Wu Yong

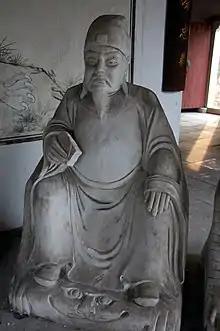
A stone statue of Wu Yong at Hengdian World Studios.

Mad over the loss of the valuables, which are his birthday gift to his father-in-law Cai Jing, Grand Secretary Liang Shijie of Daming Prefecture orders Jizhou to quickly track down the robbers. Jizhou's authorities soon detect clues and send constables to arrest the group in Chao Gai's house. However, with help of the magistrate's clerk Song Jiang and the two chief constables Zhu Tong and Lei Heng, Chao Gai gets away with Wu Yong, Gongsun Sheng and Liu Tang. They take refuge in the house of the Ruan brothers. There Wu Yong sets a plan that lures the constables who come for them into the marsh. Unfamiliar with the place, the pursuers are mown down by the robbers. The group then seek refuge in Liangshan Marsh.